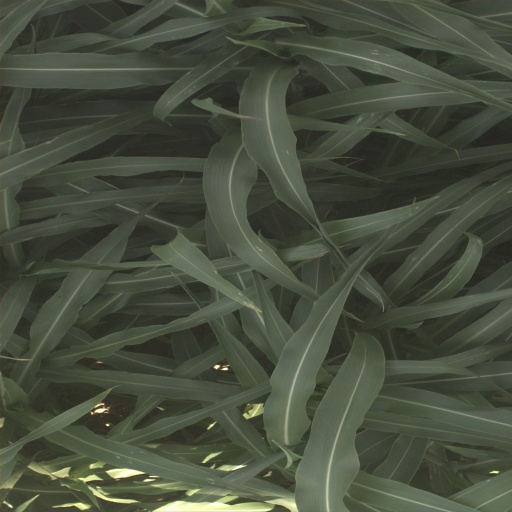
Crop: sorghum